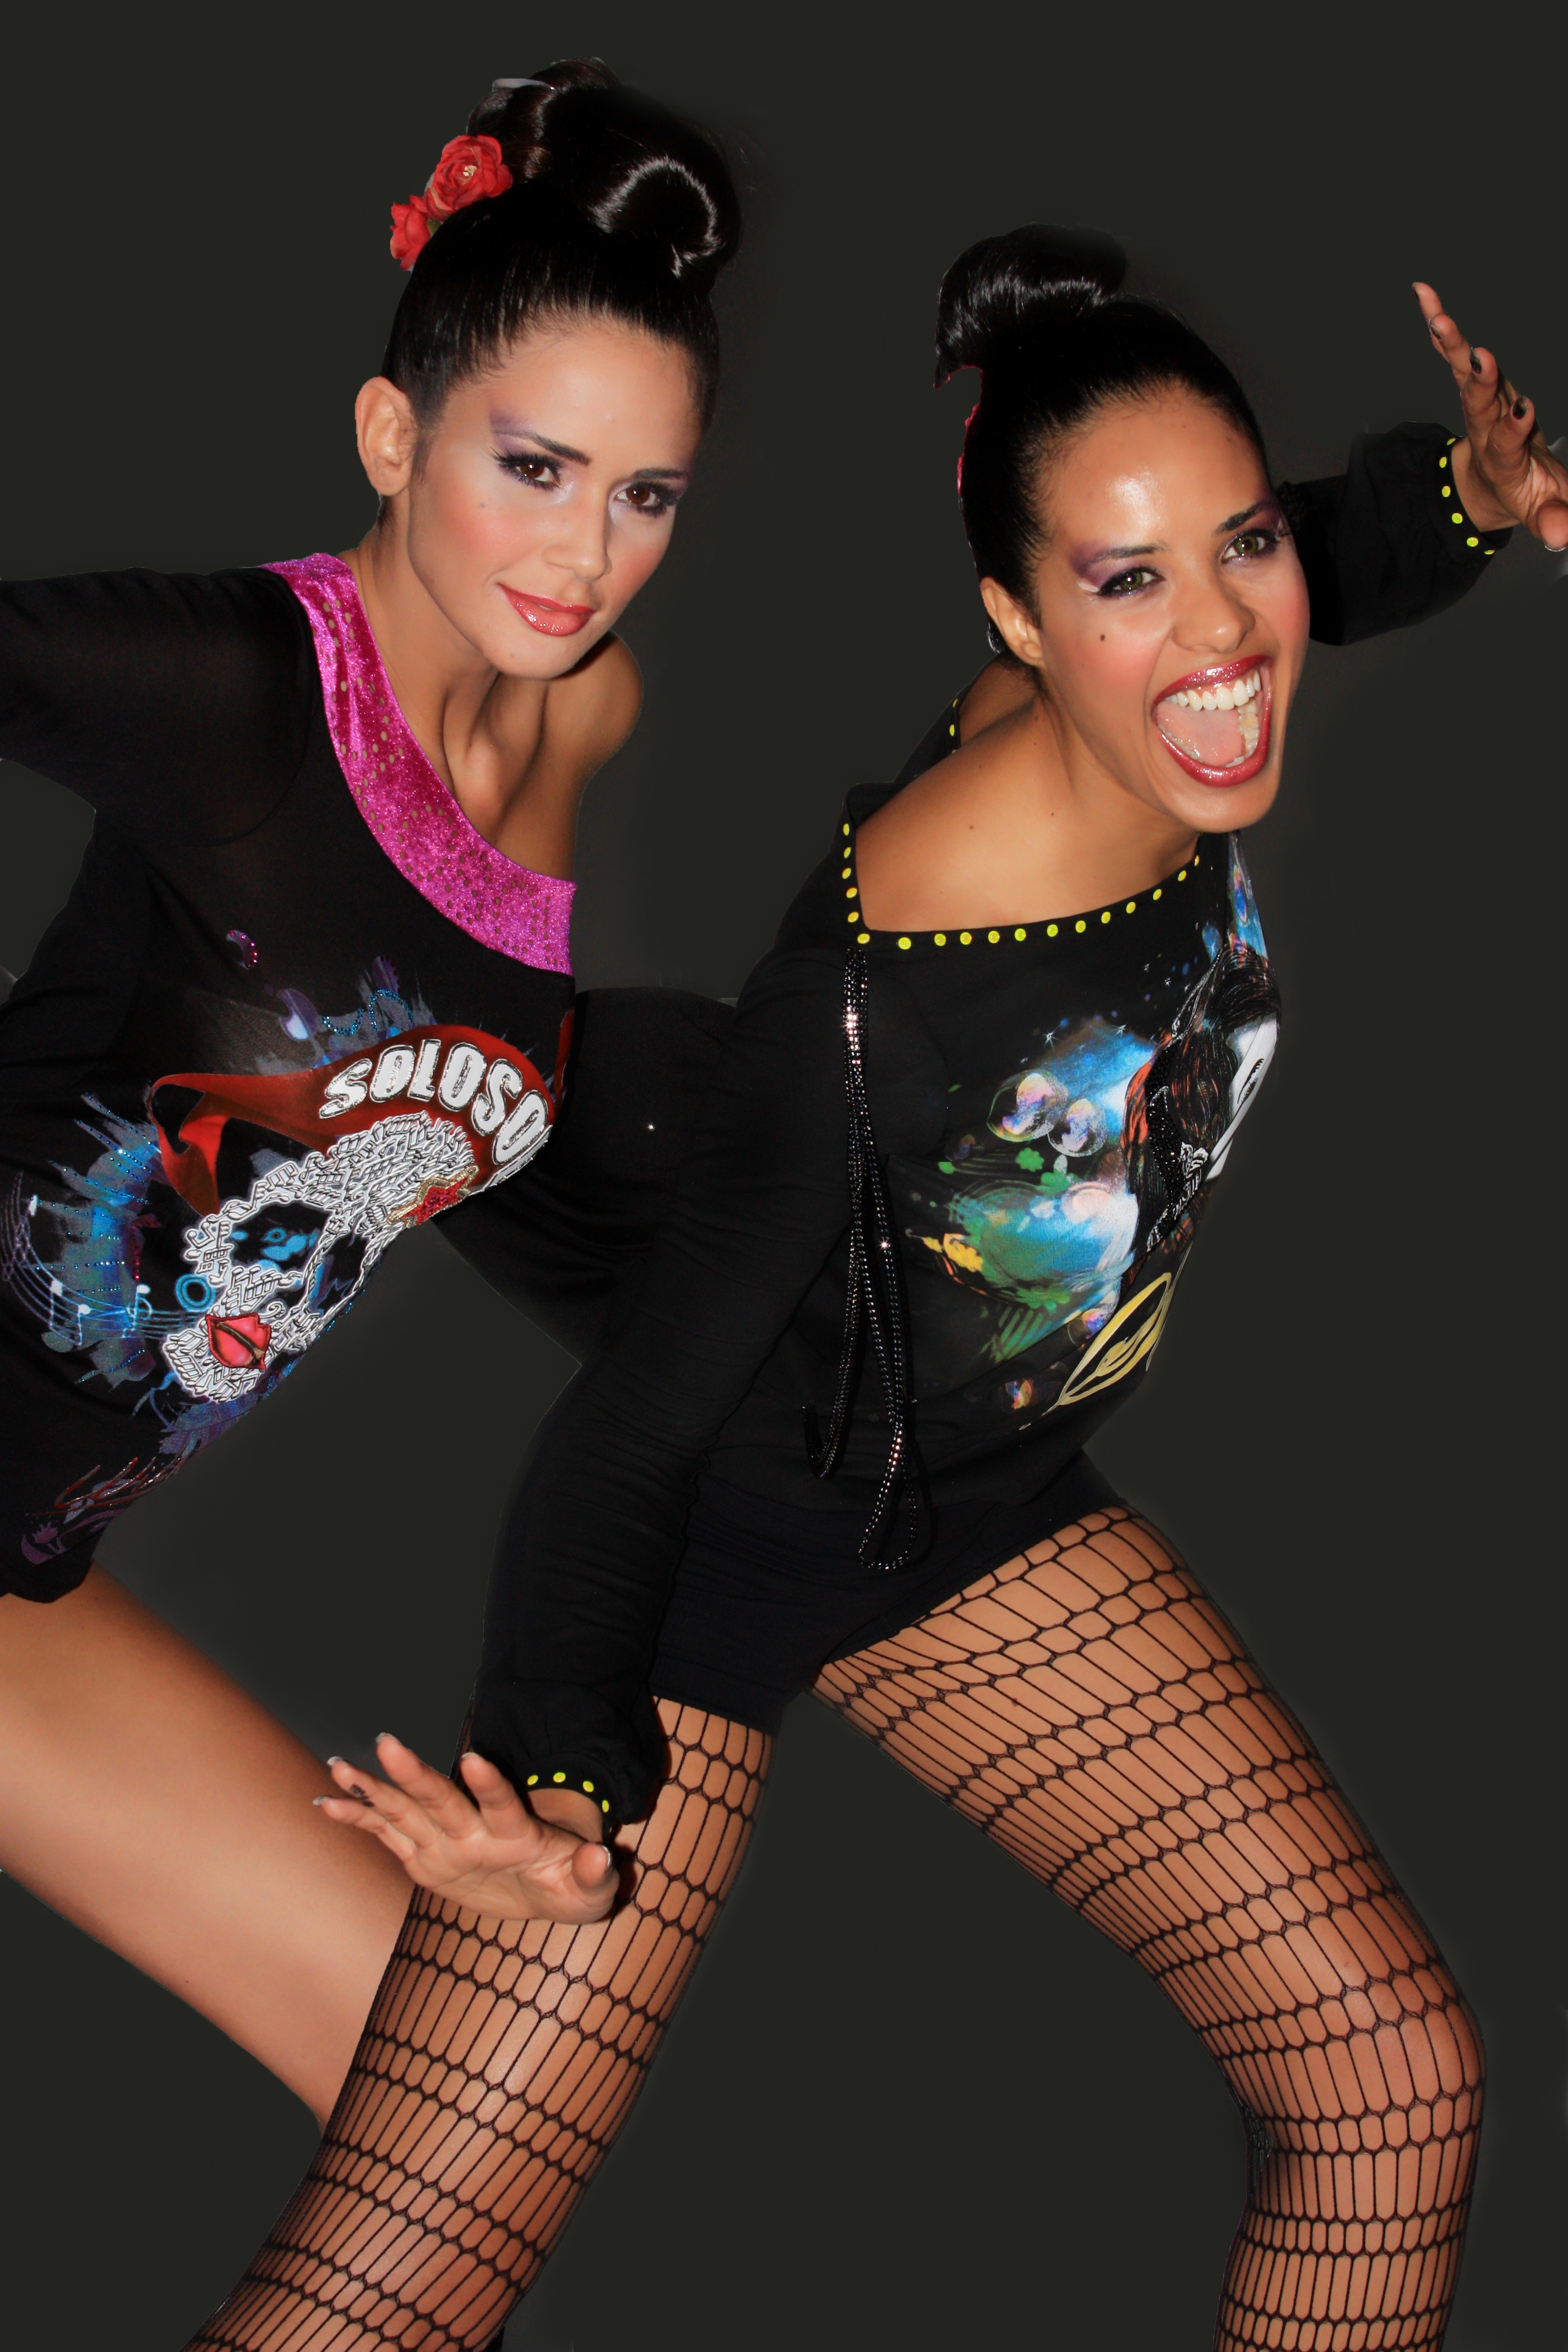
girl, woman, singer, model, fashion, laugh, mouth, girls, madness, women, legs, singing, beauty, joy, elegant, emotion, charm, bella, photo shoot, exaltation